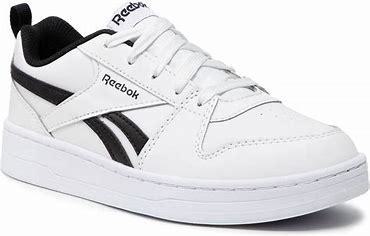
Brand: Reebok
Model: Royal Prime 2